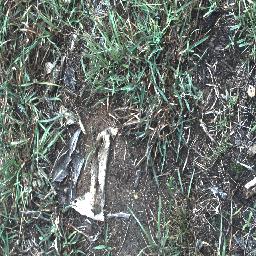
Label: negative